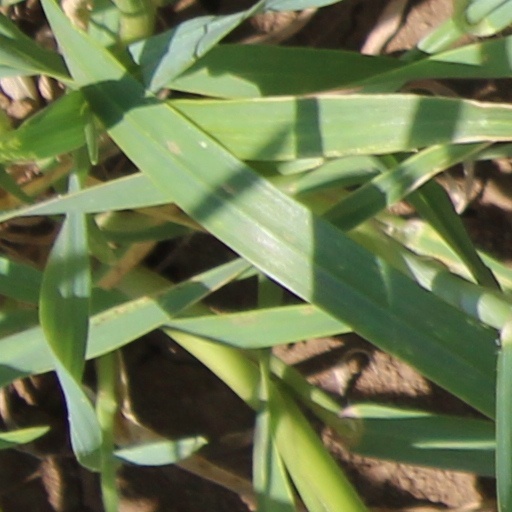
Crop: wheat